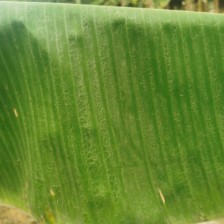
Label: healthy